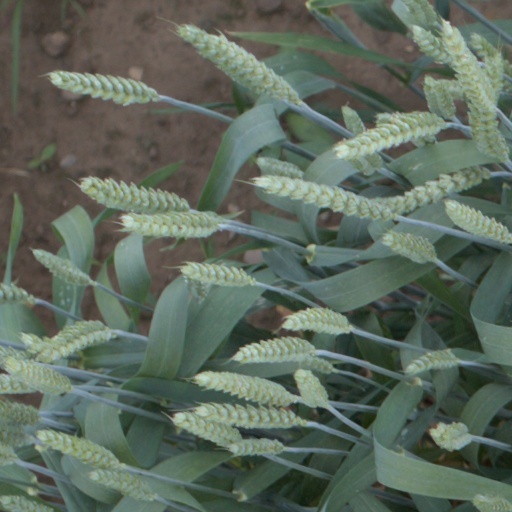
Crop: wheat